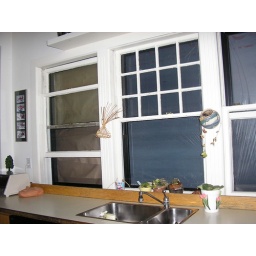
Check the windows, all windows covered in plastic